U.S. Route 10 in North Dakota

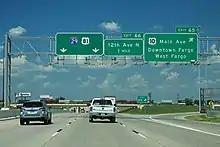
Crossing of US 10 as seen from I-29/US 81 near West Fargo

US 10 begins as a four-lane highway with a median at a trumpet interchange with I-94/US 52 (exit 343) just west of West Fargo. Once entering West Fargo, US 10 passes to the north of Bonanzaville, USA, a history museum complex before entering the downtown area of West Fargo. Continuing east, US 10 enters Fargo at its intersection with 45th Street and then intersects I-29/US 81 (exit 65) at a partial cloverleaf interchange later. East of this interchange, US 10 loses its median but remains two lanes each direction after intersecting 25th Street. After this intersection, US 10 curves slightly southeast and runs along the Northern Transcon railroad tracks, heading into downtown. In downtown Fargo, US 10 passes to the south of the former Fargo station, which is listed on the National Register of Historic Places. At the east end of downtown Fargo, US 10 intersects 2nd Street at a roundabout before crossing over the Red River of the North and into Moorhead, Minnesota, on the Veterans Memorial Bridge.